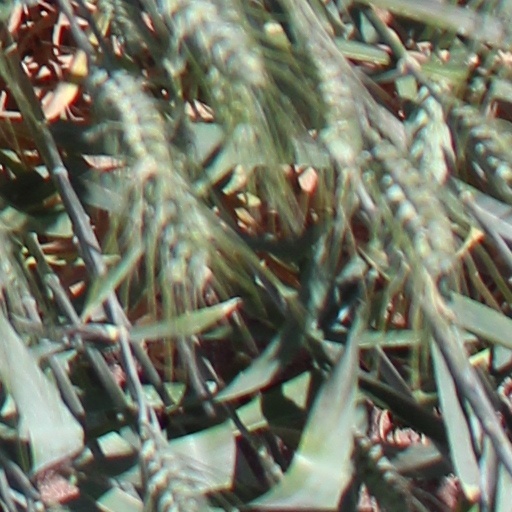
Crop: wheat